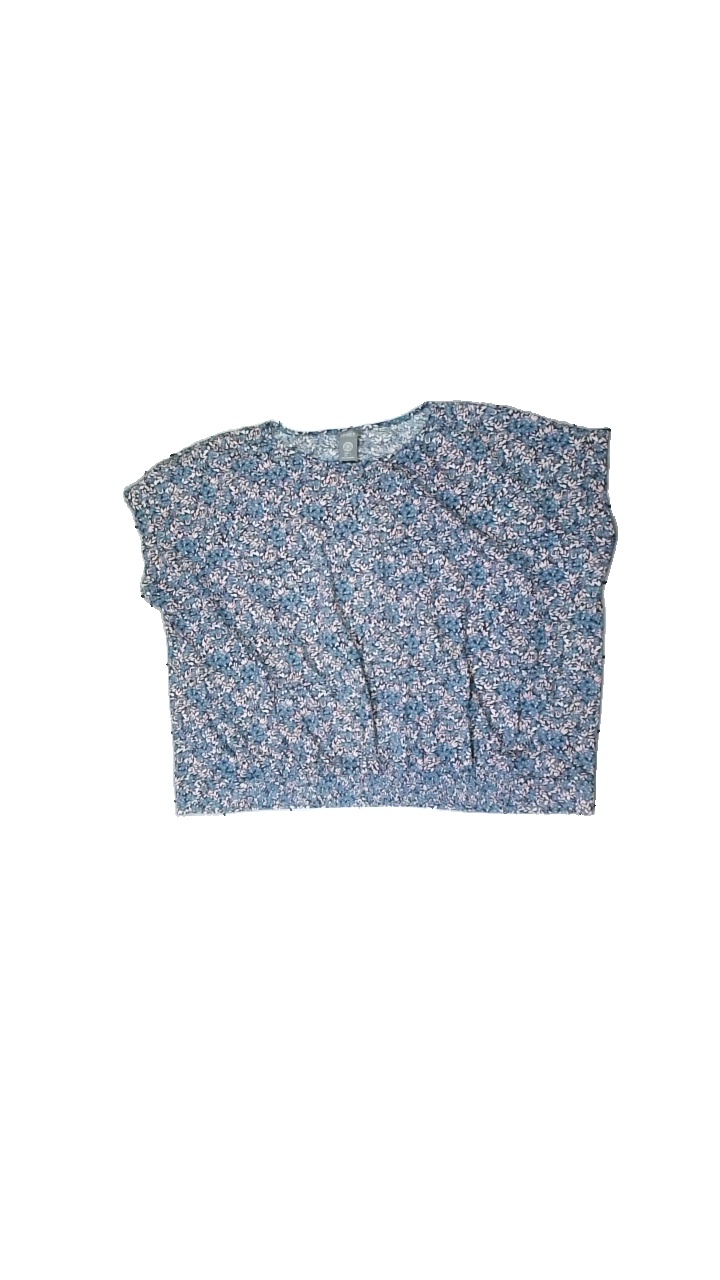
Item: Top (Ladies)
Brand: Lindex
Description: Cute top with floral pattern, size L, from Lindex.
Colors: Pink, Black, Blue, Multicolor
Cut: C-collar
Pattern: Floral print
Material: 100% cotton
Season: Spring
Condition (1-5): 4
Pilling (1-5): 5
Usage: Reuse
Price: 100-150